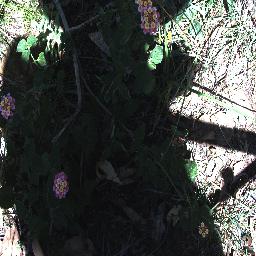
Label: lantana